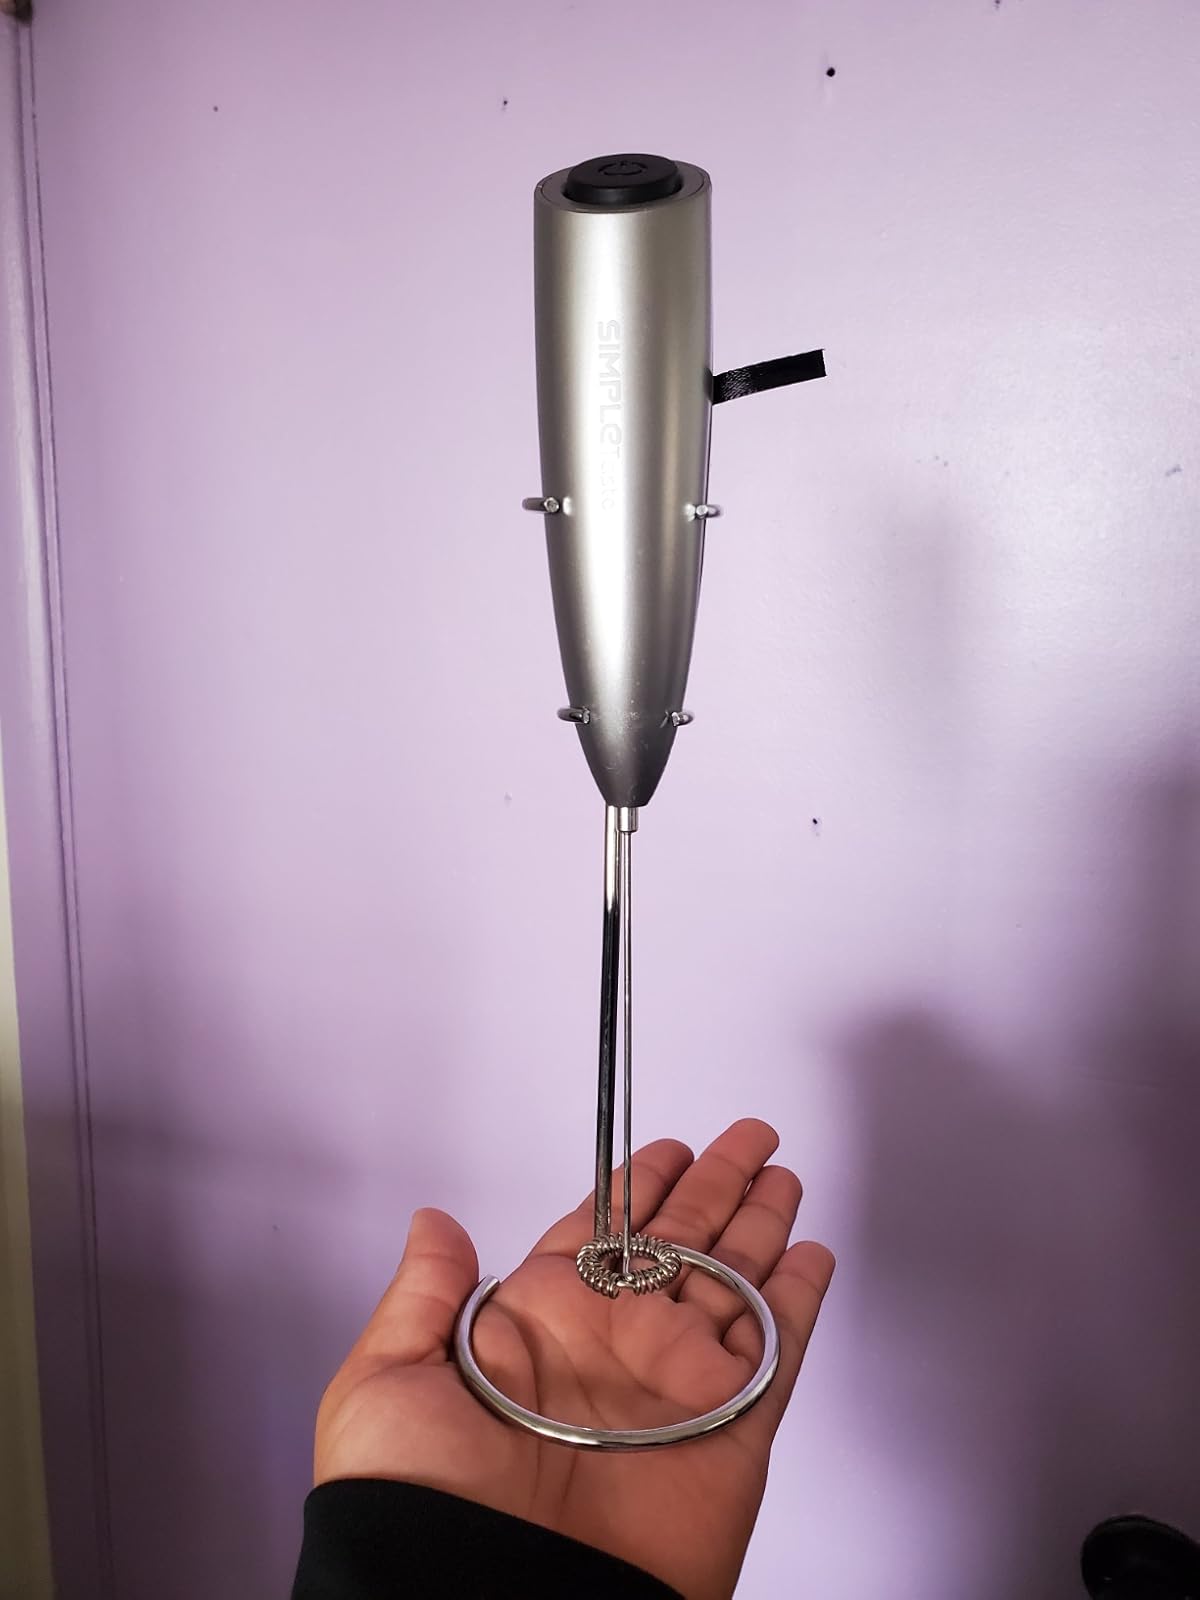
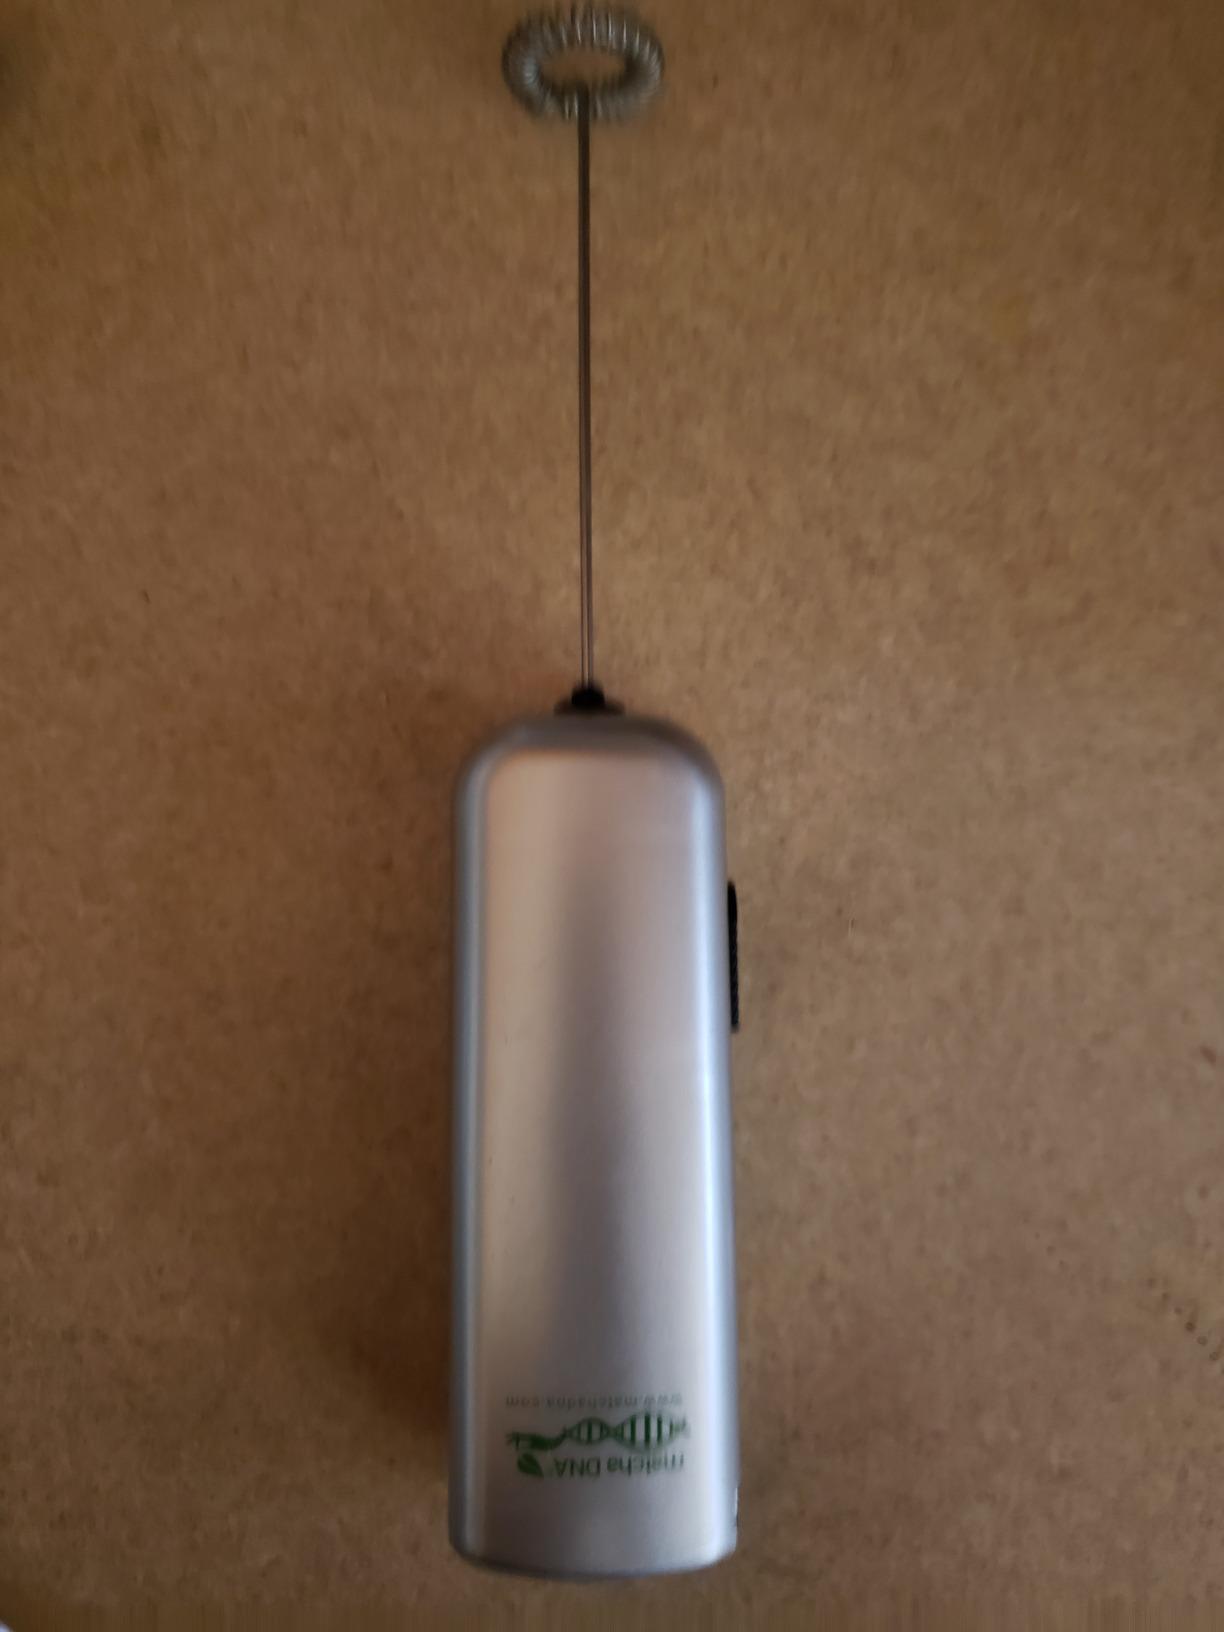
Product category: items_mixer
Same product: no